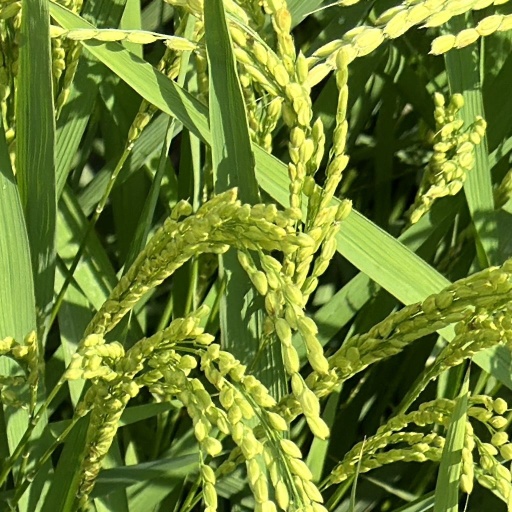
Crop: rice